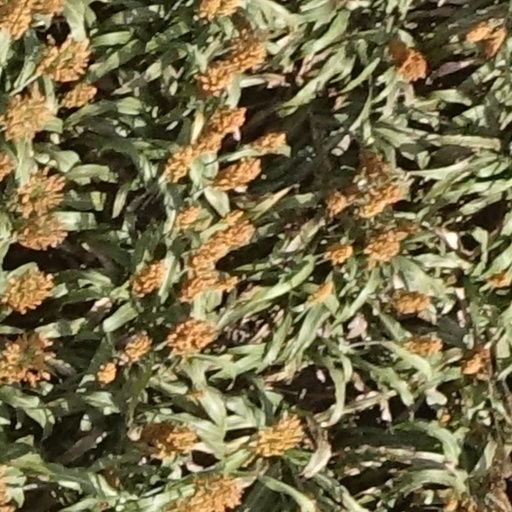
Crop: sorghum